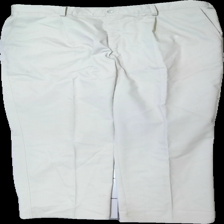
View: front
Type: Trousers
Category: Men
Brand: Not in the list
Colors: Beige
Material: 59% polyester 41% bomull
Cut: Regular
Season: All
Stains: Major
Damage: smuts fläck
Damage location: middle center
Damage 2: smuts fläckar
Damage 2 location: bottom right
Damage 3: smuts fläckar
Damage 3 location: bottom left
Price range: <50
Recommended usage: Export
Description: beiga kostymbyxor